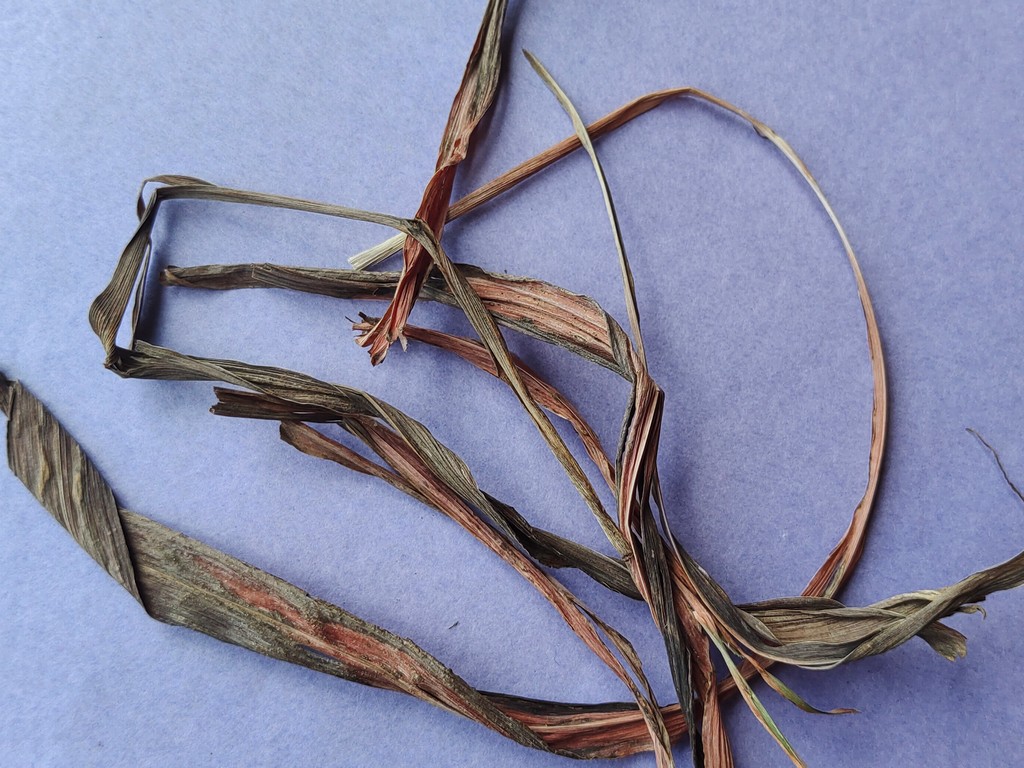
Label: Dried